Eugene McCown

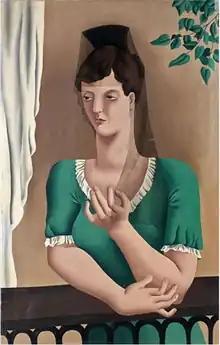
Spanish Woman, by Eugene McCown, 1924

McCown, Eugene, "Le Joueur d'accordéon" et L'Espagnole, 1924, "Le Bulletin de l'Effort moderne" [Léonce Rosenberg, dir.], February, 1925, n°12, p. 25.